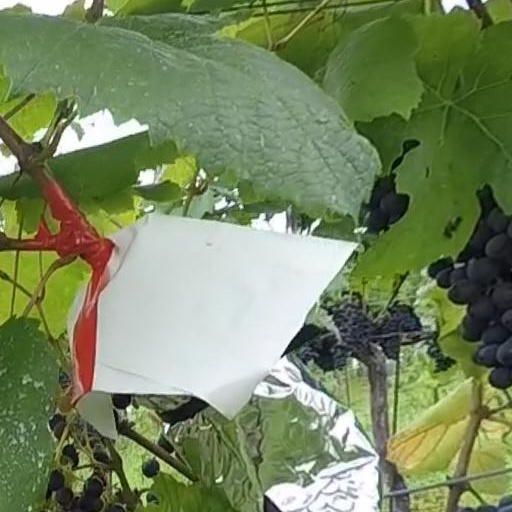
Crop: grape